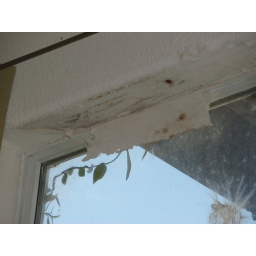
water damage from upstairs no weather stripping under french doors